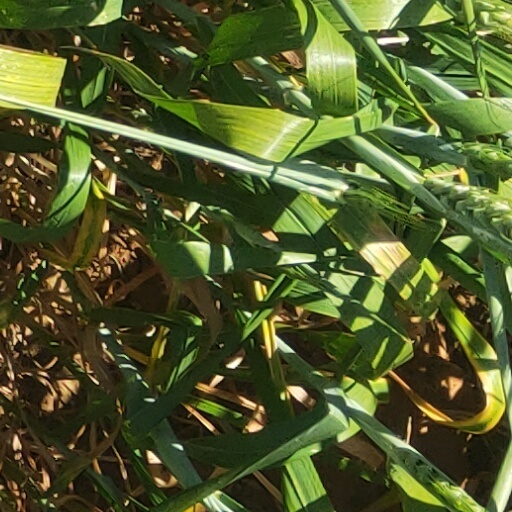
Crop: wheat